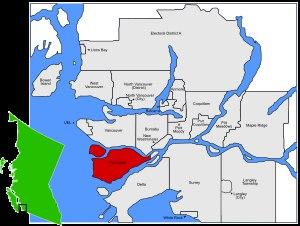
Richmond est une cité de la Colombie-Britannique au Canada. Richmond fait partie du district régional du Grand Vancouver.
Lulu Island est la plus grande île de l'estuaire du fleuve Fraser en Colombie-Britannique.